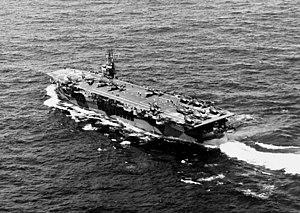
L'USS Chenango est un porte-avions d'escorte de la classe Sangamon construit pour l'United States Navy durant la Seconde Guerre mondiale. Entré en service en tant que pétrolier sous le nom de Esso New Orleans en 1939, il est reconverti en porte-avions en 1942 et sert en Atlantique puis dans le Pacifique, avant d'être mis en réserve à la fin de la guerre. Il est vendu pour démolition en 1960.
Le plan d'invasion de l'île de Guadalcanal prévoyait pour l'essentiel trois groupes navals majeurs. Deux d'entre eux étaient placés sous le commandement suprême du vice-amiral Frank J. Fletcher. Le premier de ces deux groupes navals, la Task Force NEGAT, commandé par le rear admiral Leigh Noyes était destiné à fournir l'appui aérien pour l'attaque. Cette Task Force se divisait en trois groupes aéronavals, organisés chacun autour d'un porte-avion différent.